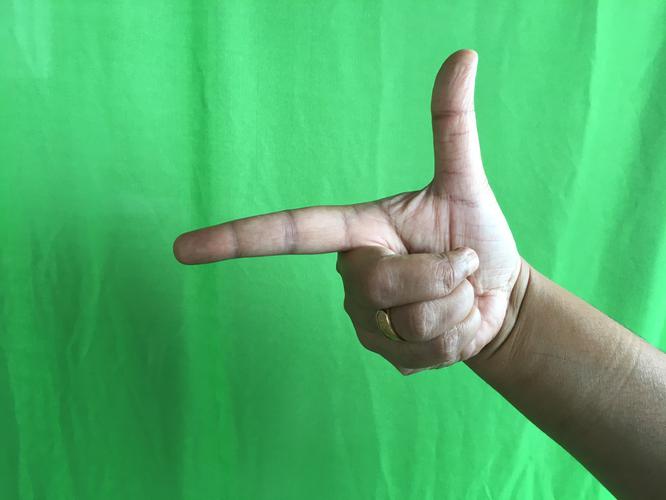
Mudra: Chandrakala
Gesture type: single_hand